Mysore Dasara

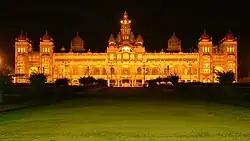
A lit up Mysore Palace, the epicenter of all Dasara festivities held in Mysore

The main attraction of the ten-day Mysore Dasara festival is the Mysore Palace which is lighted daily with nearly 100,000 light bulbs from 7 pm to 10 pm on all days of the festival. Various cultural and religious programs highlighting the dance, music and culture of the State of Karnataka are performed in front of the illuminated Palace.